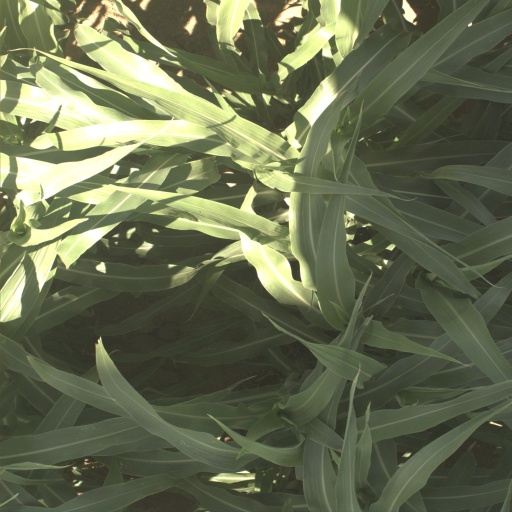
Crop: sorghum